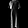
Label: Dress